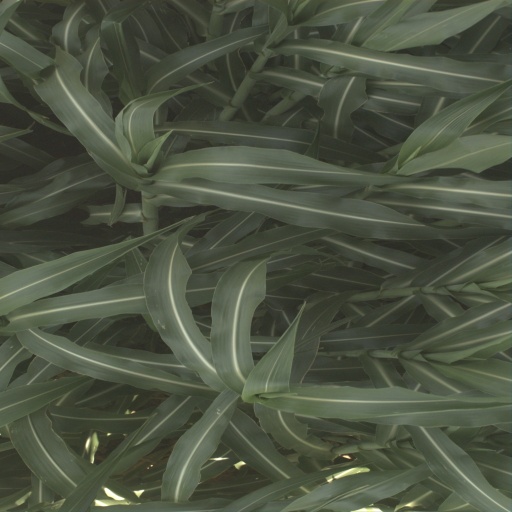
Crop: sorghum